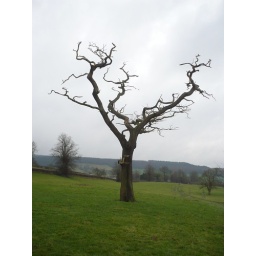
This tree is beside the path in the large field between Chatsworth Bridge and Beeley ...